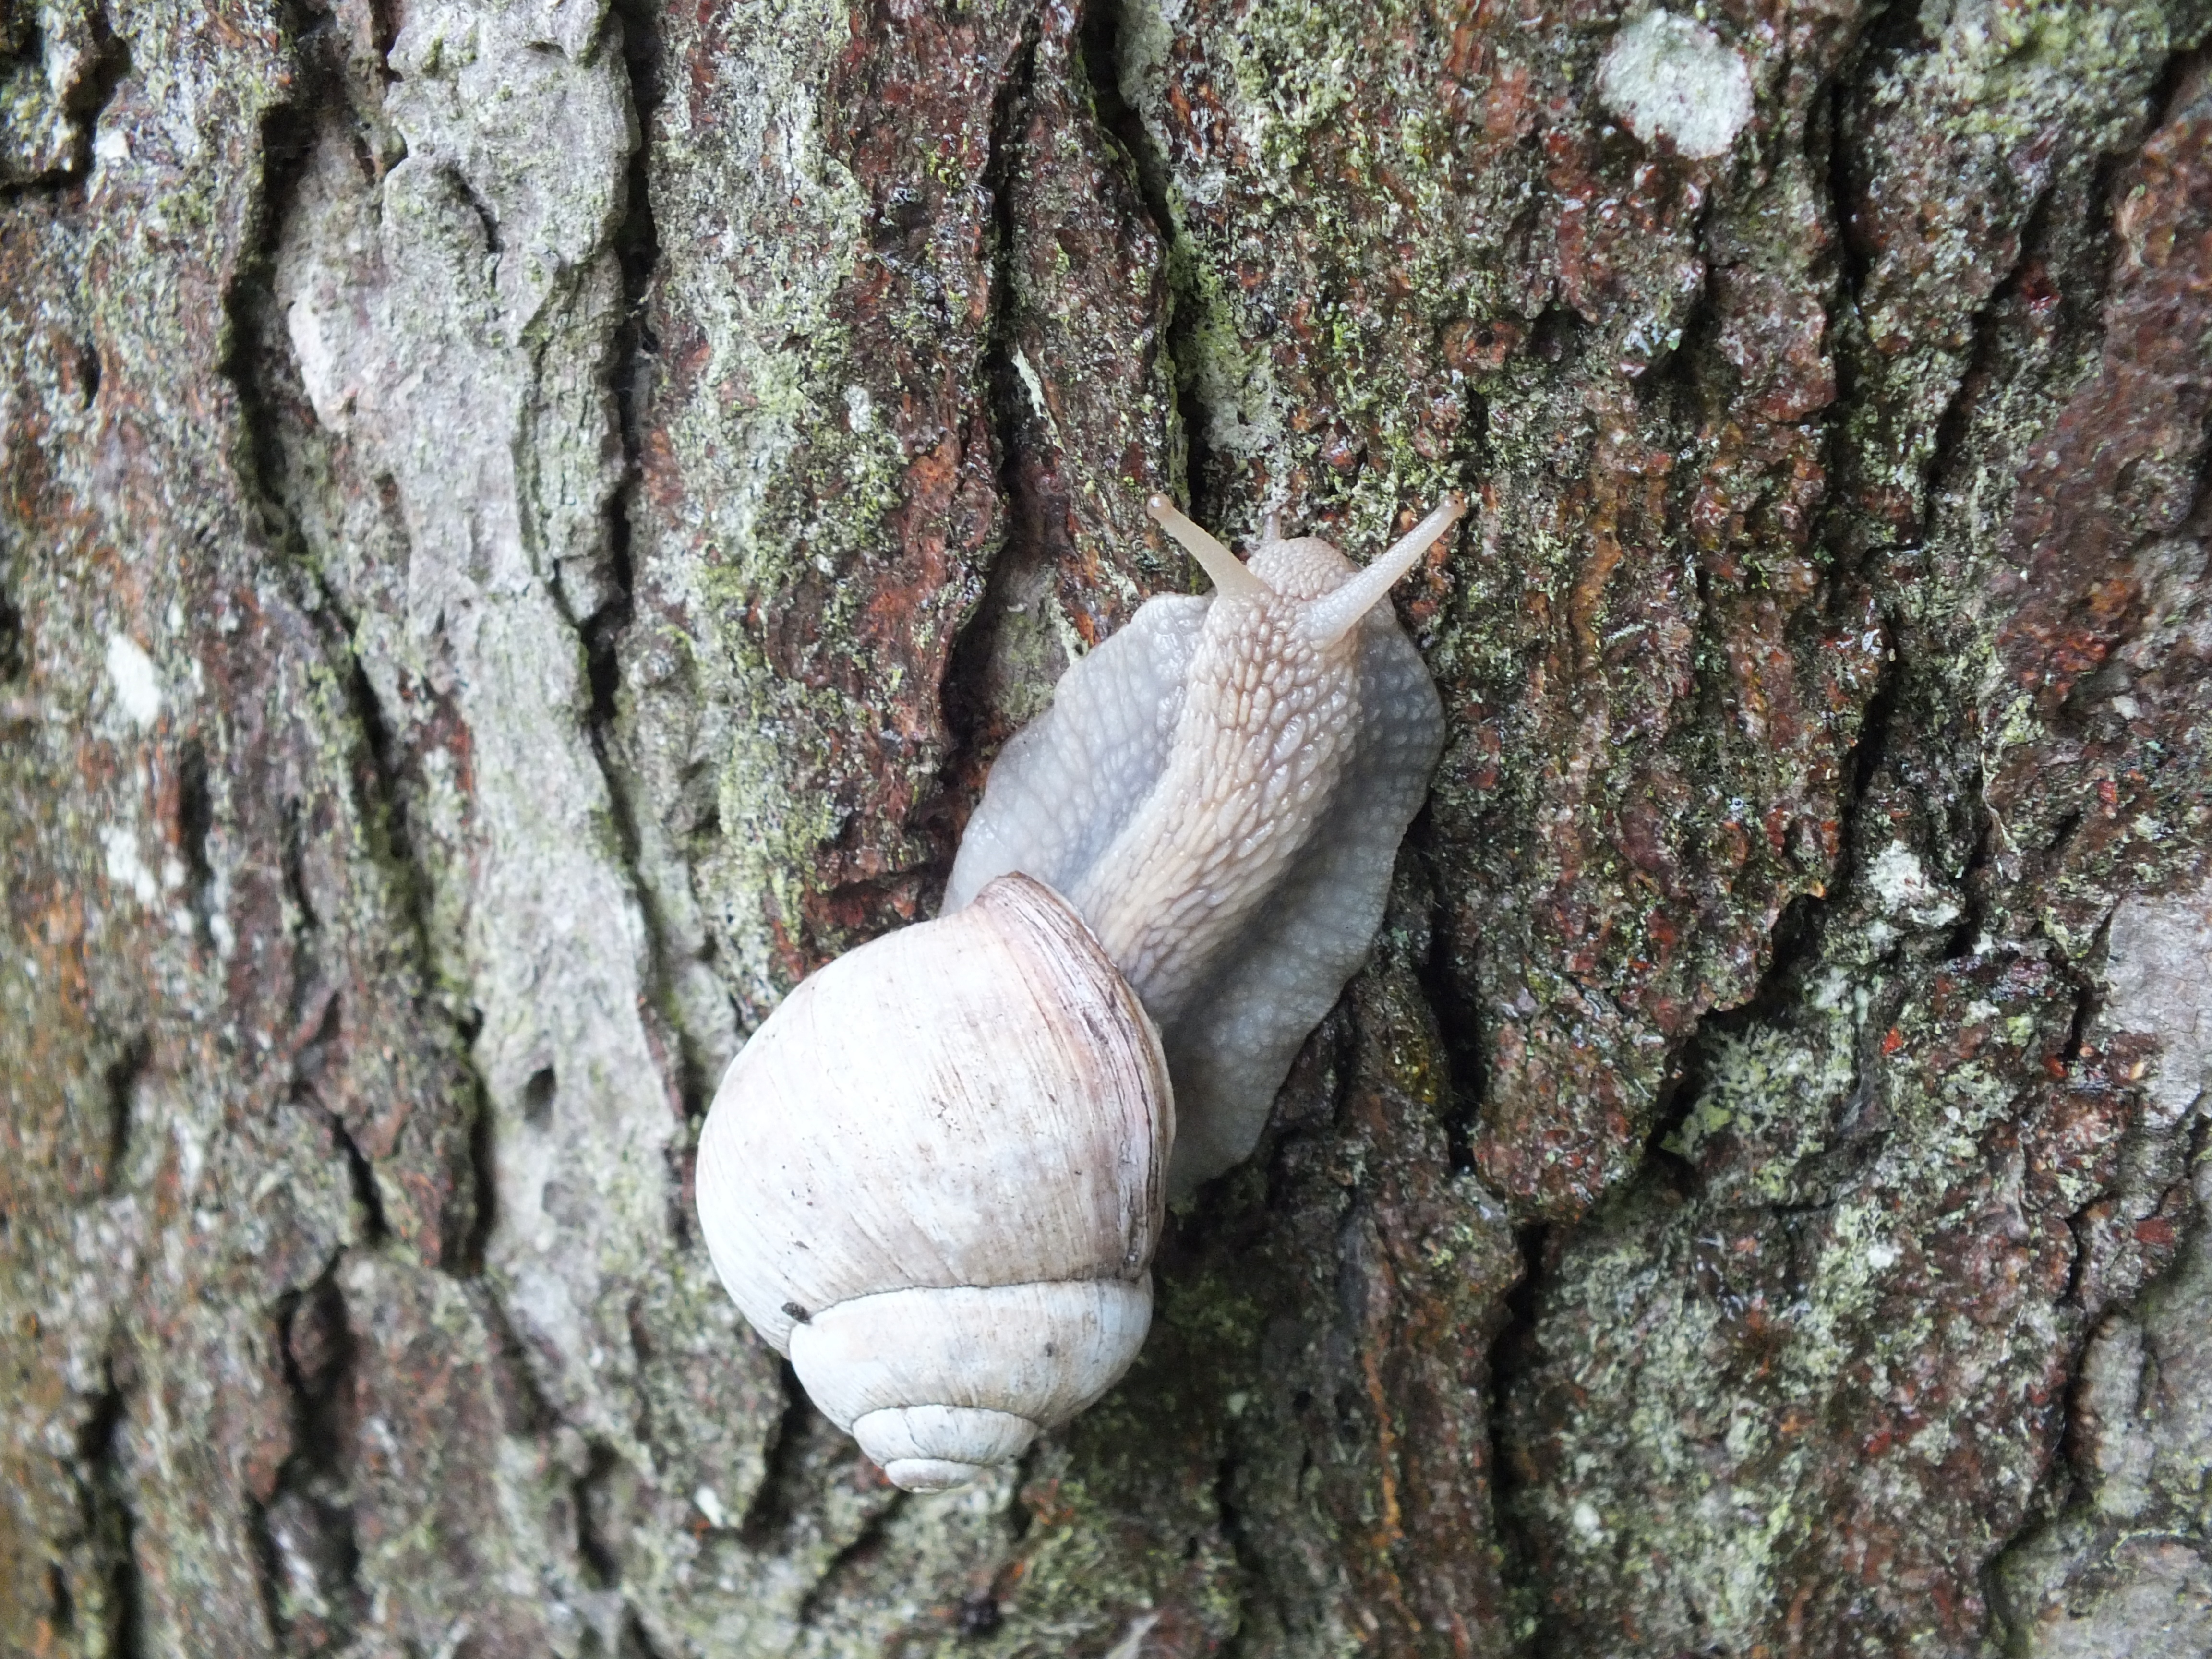
tree, nature, branch, trunk, wildlife, garden, fauna, snail, woodland